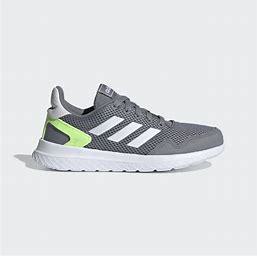
Brand: Adidas
Model: Archivo